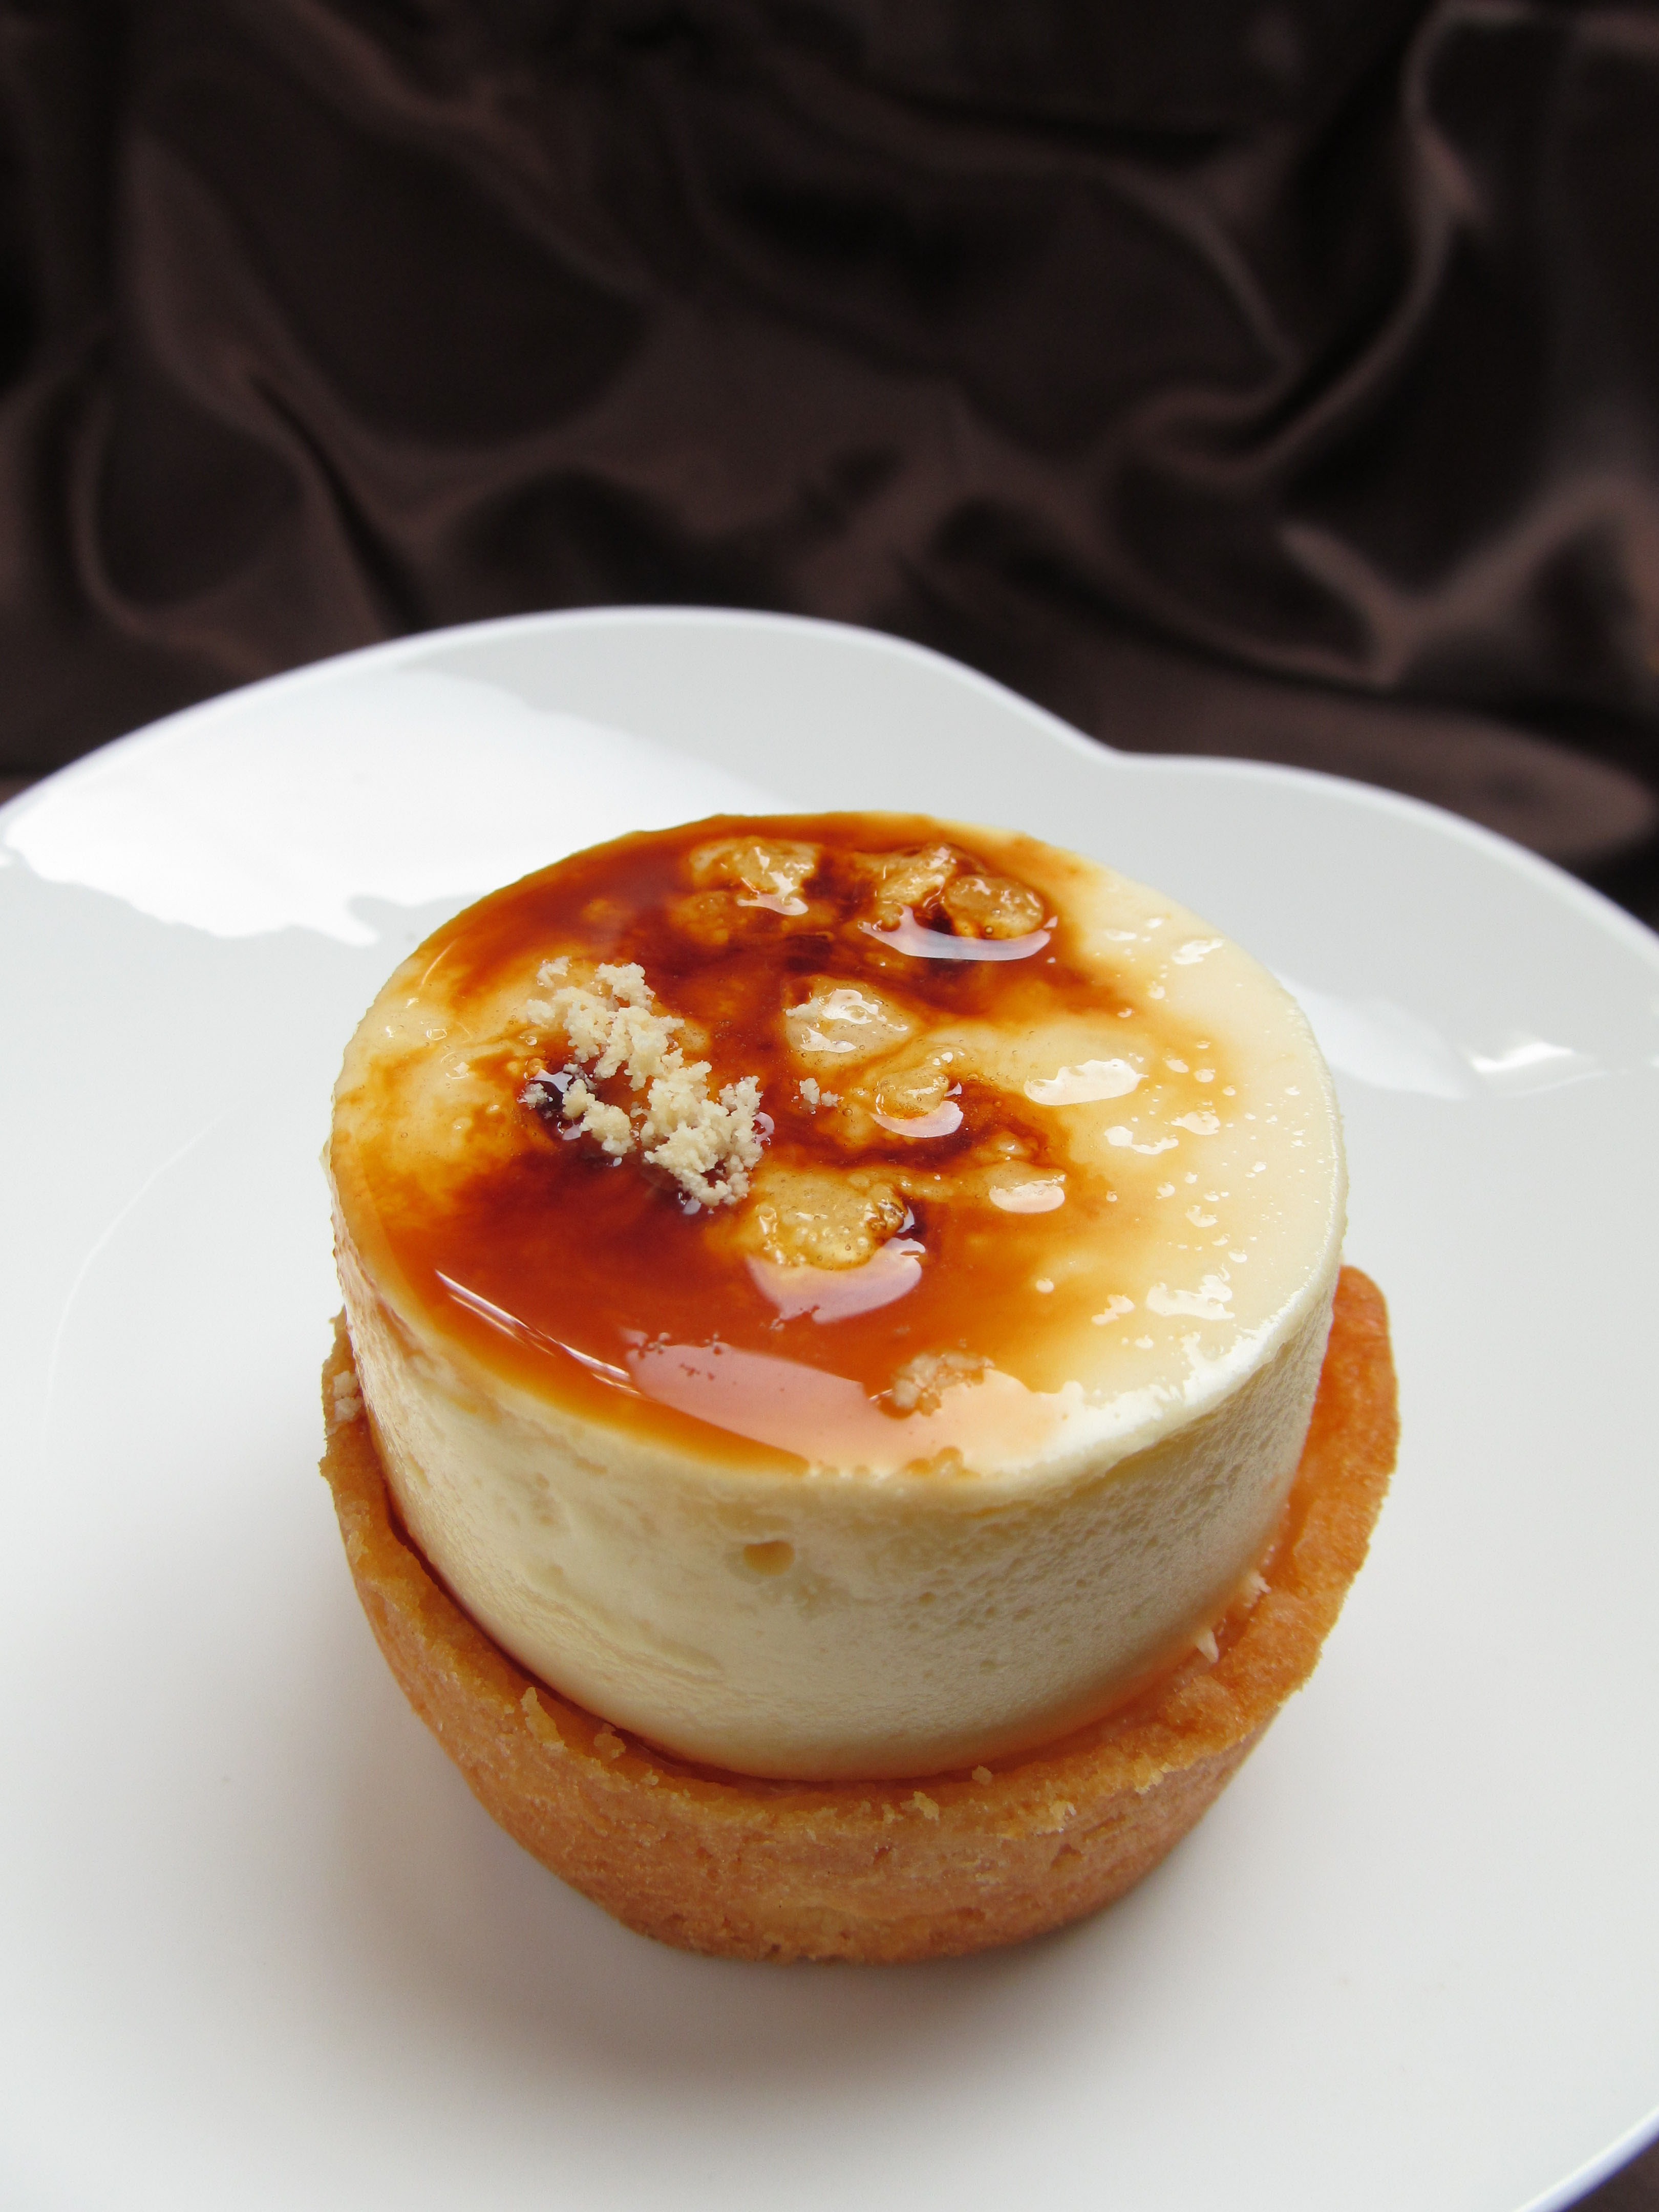
sweet, dish, meal, food, produce, breakfast, dessert, cuisine, delicious, cake, cheese, sugar, tart, flavor, suites, france confectionery, cheese cake, flan, soy sauce